Human Torch (android)

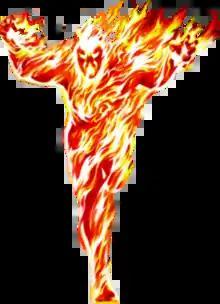
The original Human Torch as depicted in "The Marvels Project" #2 (September 2009). Art by Steve Epting.

The Human Torch, also known as Jim Hammond, is a superhero appearing in American comic books published by Marvel Comics. Created by writer and artist Carl Burgos, he first appeared in "Marvel Comics" #1 (October 1939), published by Marvel's predecessor, Timely Comics.